Textile industry in Bangladesh

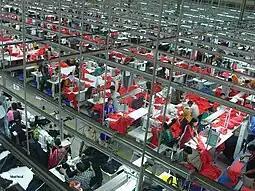
Garment factory in Bangladesh Dhaka EPZ

Starting in 1974 the Multi Fibre Arrangement (MFA) in the North American market ensured that trade in textiles and garments remained the most regulated in the world. Among other things the MFA set quotas on garments exports from the newly industrialising countries of Asia, but had exceptions, most notably the state of Bangladesh. Entrepreneurs from quota-restricted countries like South Korea began "quota hopping" seeking quota-free countries that could become quota-free manufacturing sites. The export-oriented readymade garment industry emerged at this time. Daewoo of South Korea was an early entrant in Bangladesh, when it established a joint venture on 27 December 1977 with Desh Garments Ltd. making it the first export oriented ready-made garment industry in Bangladesh. After only one year in which 130 Desh supervisors and managers received free training from Daewoo in production and marketing at Daewoo's state-of-the-art ready-made garment plant in Korea, 115 of the 130 left Desh Garments Ltd. and set up separate private garment export firms or began working for other newly formed export-oriented RMG companies with new garment factories in Bangladesh for much higher salaries than Desh Garments Ltd offered.